Maukharis of Kannauj

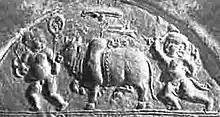
Maukhari design on a Nalanda Clay Seal of Sharvavarman.

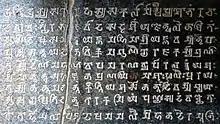
The Gopika Cave Inscription of Anantavarman (left half).

With the end of Hunnic power, new contacts were established between India and the Sasanian Persia. Intellectual games such as chess and backgammon demonstrated and celebrated the diplomatic relationship between Khosrow I and a "great king of India." The vizier of the Indian king invented chess as a cheerful, playful challenge to emperor Khosrow. It seems that the Indian ruler who sent the game of chess to Khosrow was the Maukhari monarch Śarvavarman of Kannauj, between the beginning of Śarvavarman's reign in 560/565 and the end of Khosrow's reign in 579. When the game was sent to Iran it came with a letter which read: "As your name is the King of Kings, all your emperorship over us connotes that your wise men should be wiser than ours. Either you send us an explanation of this game of chess or send revenue and tribute us." Khosrow's grand vizier successfully solved the riddle and figured out how to play chess. In response the wise vizier created the game backgammon and sent it to the Indian court with the same message. The Indian king was not able to solve the riddle and was forced to pay tribute.